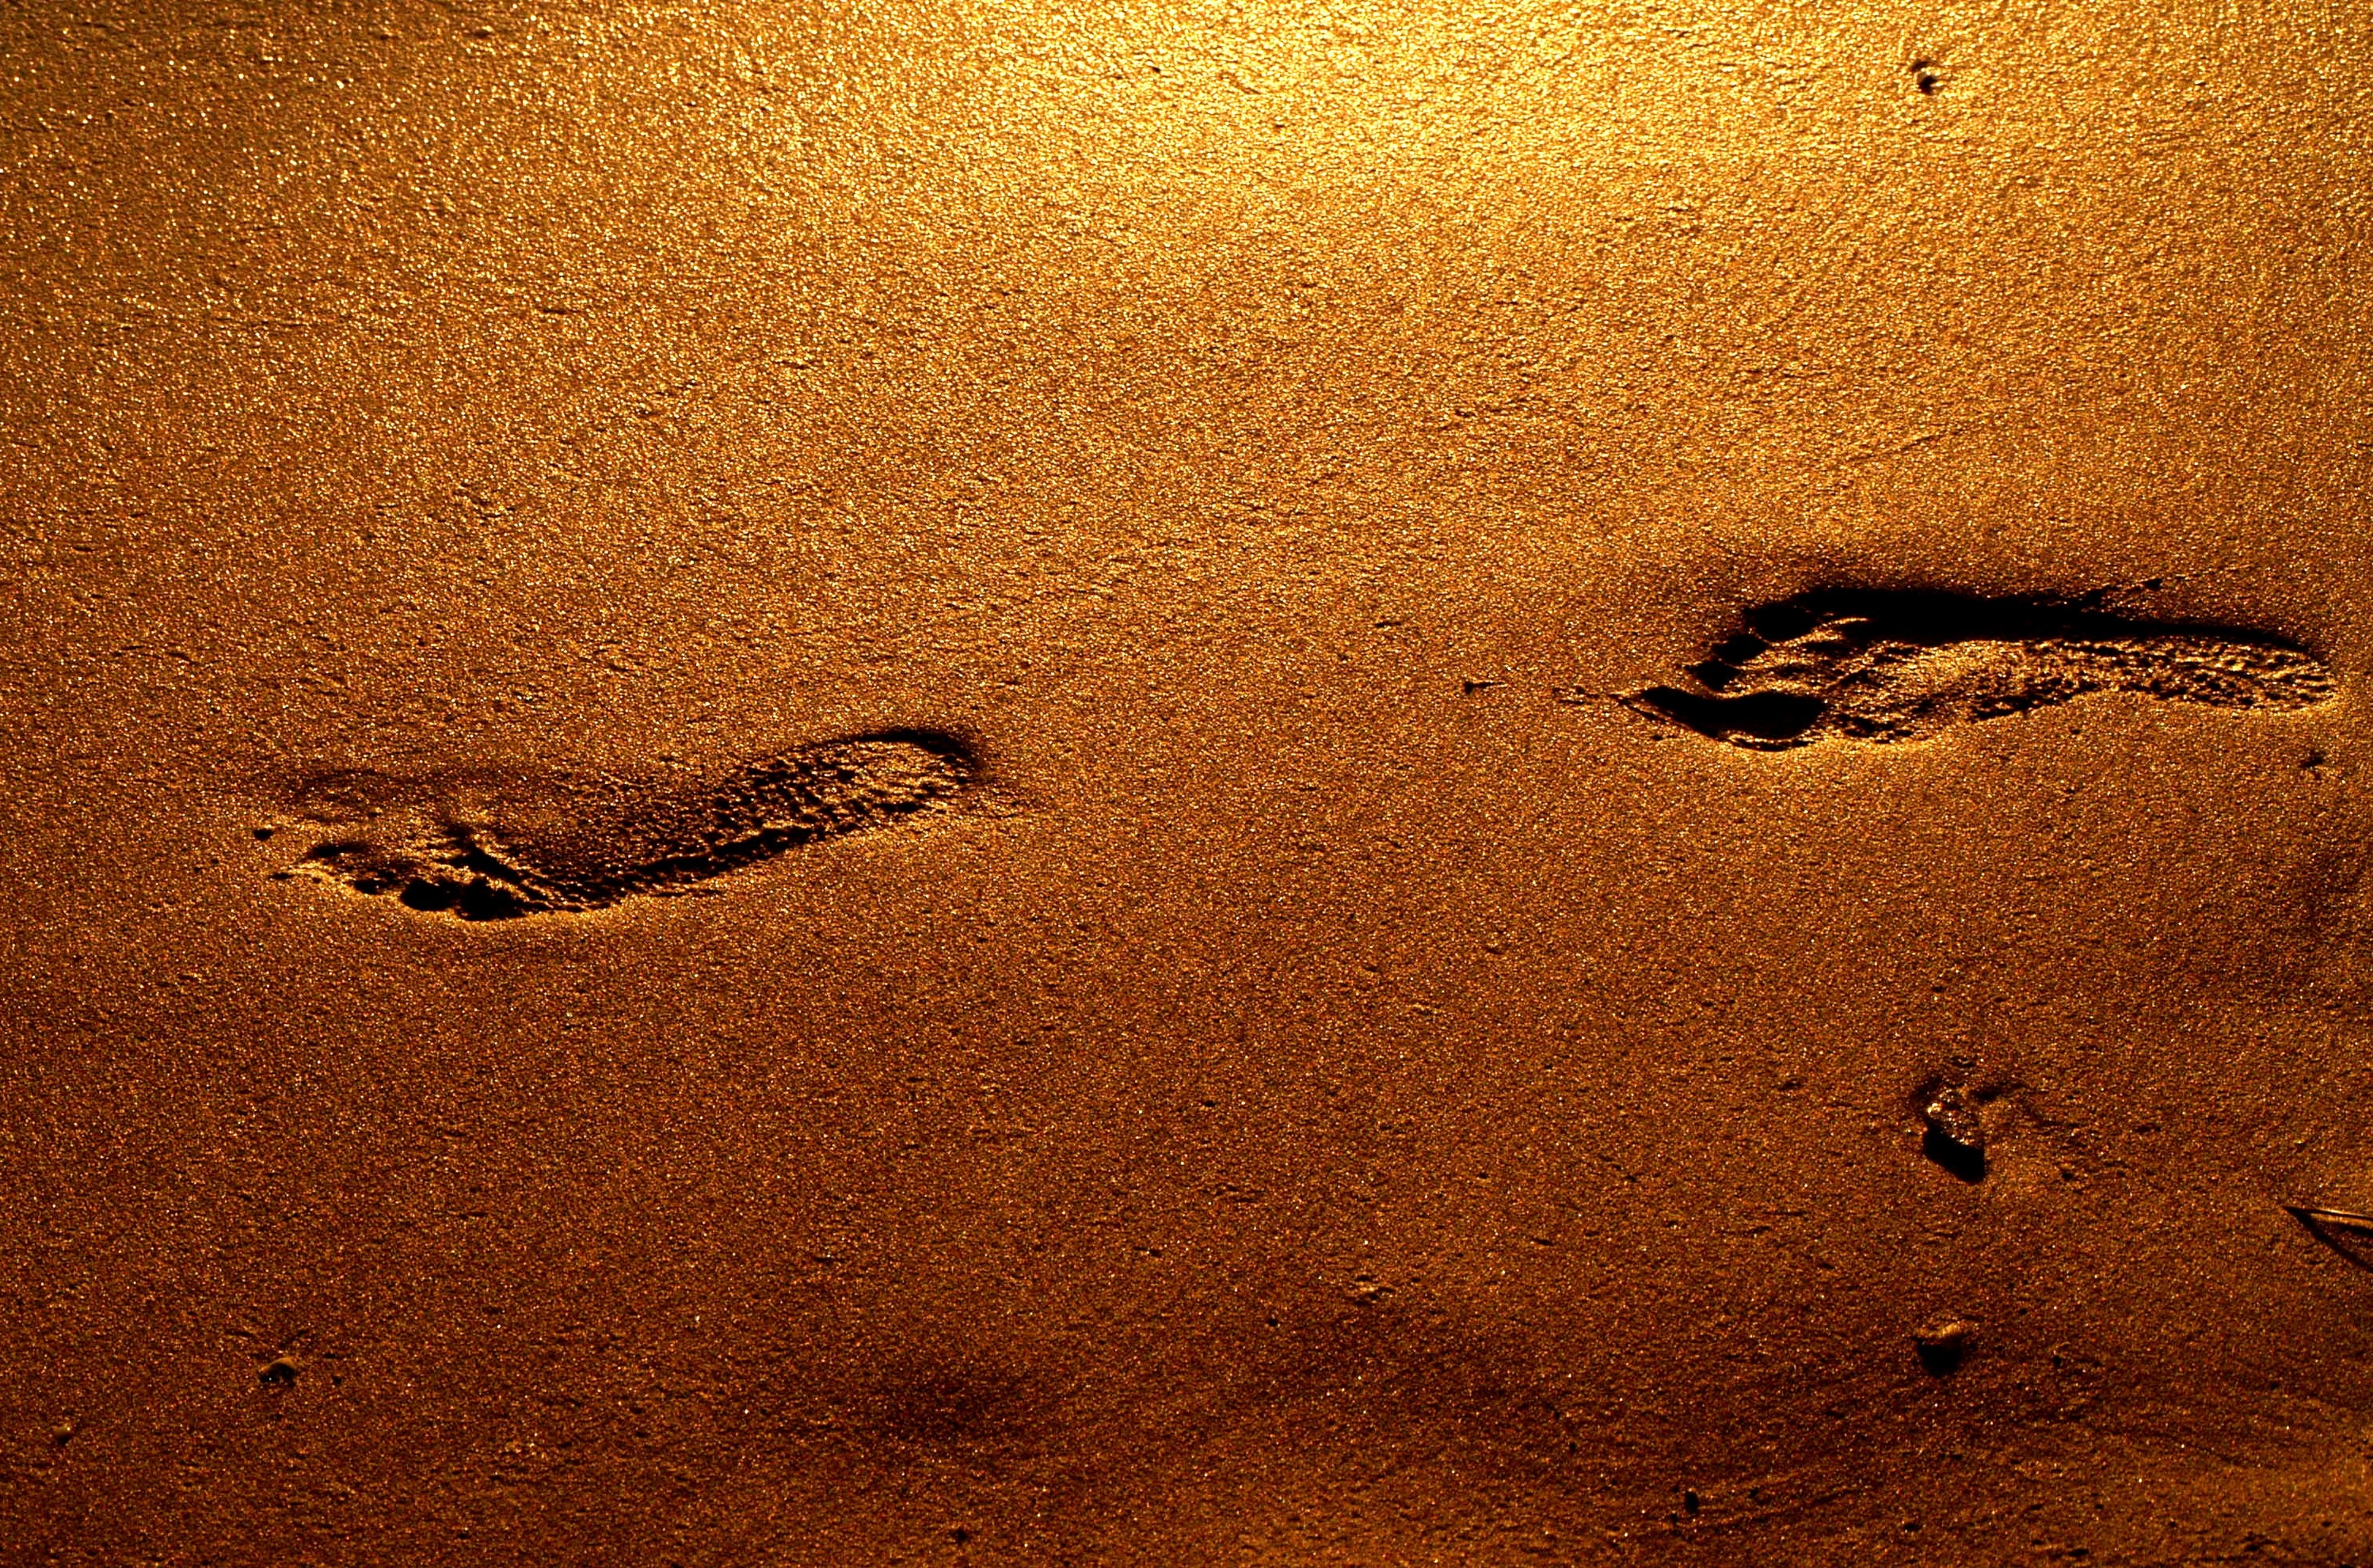
sand, wood, texture, leaf, floor, wall, step, soil, material, footprints, gold, macro photography